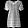
Label: Shirt